Chorale

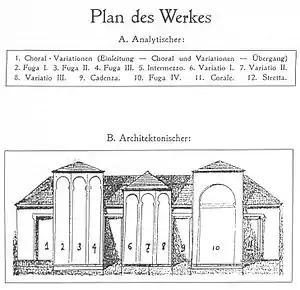
Busoni's pictorial representation of the architecture of his "Fantasia contrappuntistica" composition: chorales appear symmetrically in Nos. 1 and 11

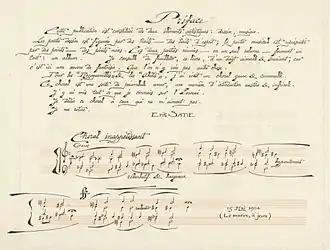
"Préface" (preface) and "Choral inappétissant" (unsavoury chorale), first page of Satie's autograph of "Sports et divertissements" (dated 15 May 1914)

In his Fifth Symphony, the first version of which was composed 1901–1902, Gustav Mahler included a chorale near the end of Part I (2nd movement). The chorale melody reappears in a transformed version in the last movement of the symphony (Part III, 5th movement). Shortly after Mahler had completed the symphony, his wife Alma reproached him to have included a dreary church-like chorale in the work. Mahler replied that Bruckner had included chorales in his symphonies, to which she replied ""Der" darf, du nicht!" ("He" [Bruckner] can do that, you shouldn't). In her memoir, she continues that she then tried to convince her husband that his strength lay elsewhere than in the adoption of churchy chorales in his music.